Rodman Wanamaker (polo)

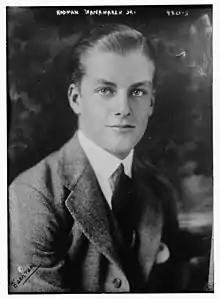
Wanamaker in 1915

Rodman Wanamaker (October 10, 1899 – February 3, 1976) was an American polo player. He competed in the polo tournament at the 1924 Summer Olympics winning a silver medal.